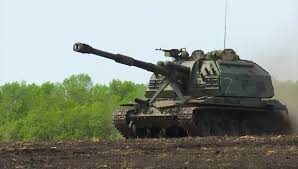
Label: Self Propelled Artillery